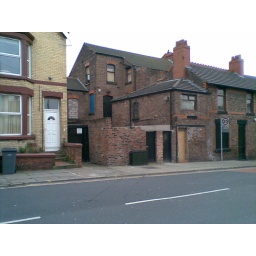
This house is back to front in the street